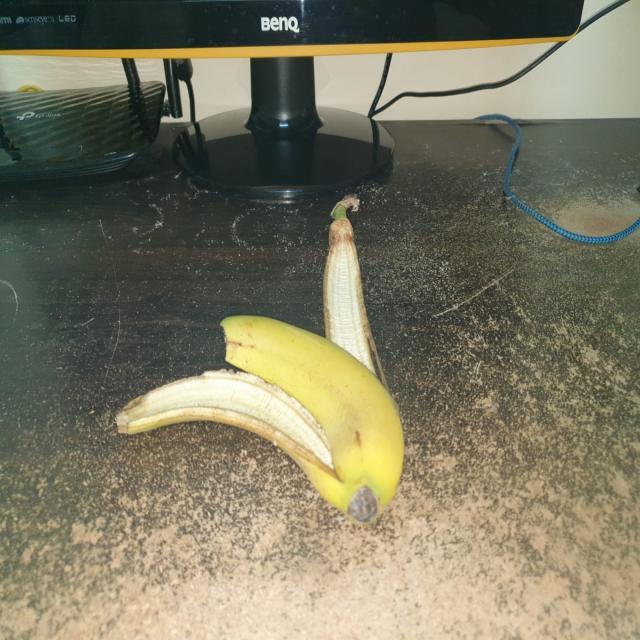
Label: bananas